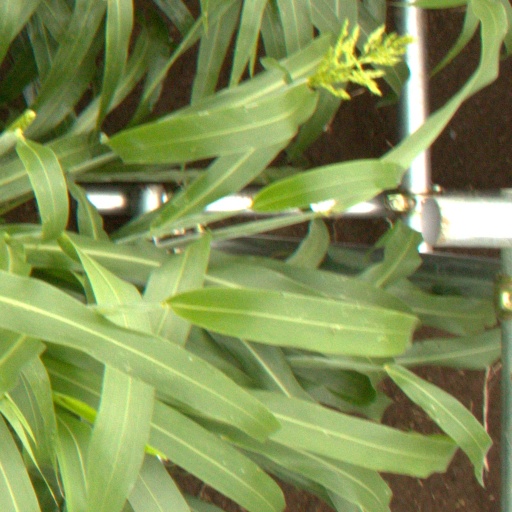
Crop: sorghum